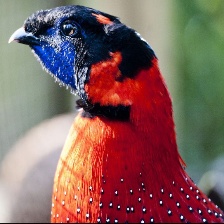
Species: SATYR TRAGOPAN
Scientific name: TRAGOPAN SATYRA